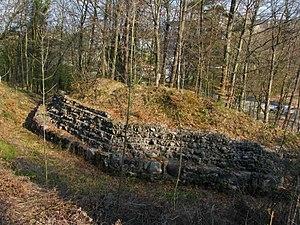
Cette liste présente les biens culturels d'importance nationale dans le canton de Zurich. Cette liste correspond à l'édition 2009 de l'Inventaire Suisse des biens culturels d'importance nationale pour le canton de Zurich. Il est trié par commune et inclus : 204 bâtiments séparés, 66 collections, 50 sites archéologiques et trois cas particuliers.